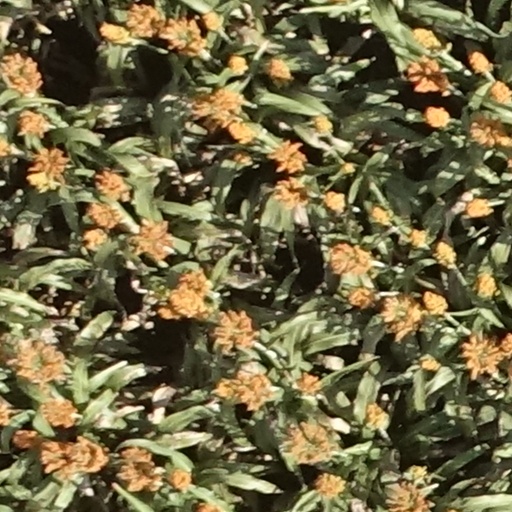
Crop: sorghum